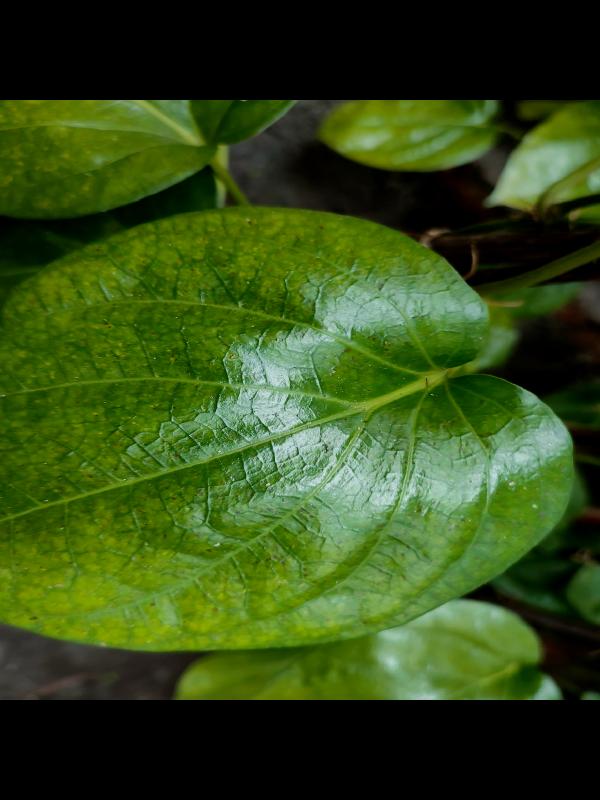
Label: Healthy_Leaf